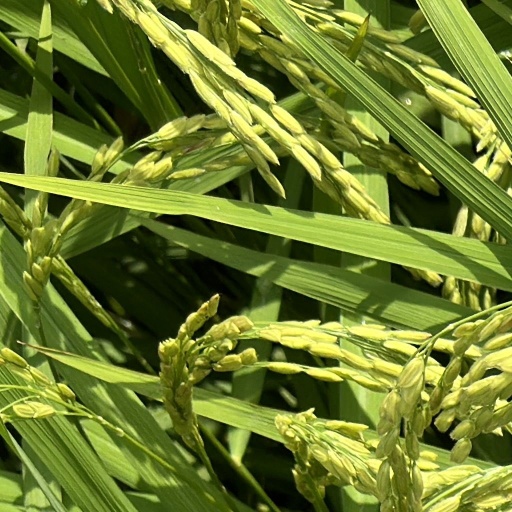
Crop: rice